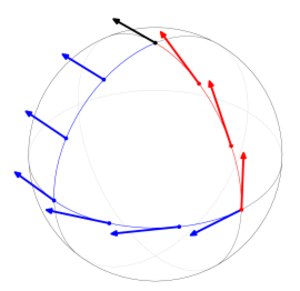
En mathématiques, et plus précisément en géométrie différentielle, une connexion affine est un objet géométrique défini sur une variété différentielle, qui connecte des espaces tangents voisins, et permet ainsi à des champs de vecteurs tangents d'être dérivés comme si c'étaient des fonctions définies sur la variété et prenant leurs valeurs dans un unique espace vectoriel. La notion de connexion affine prend ses racines dans la géométrie du XIXᵉ siècle et dans le calcul tensoriel, mais ne fut pleinement développée qu'au début des années 1920, par Élie Cartan et par Hermann Weyl. La terminologie est due à Cartan et trouve son origine dans l'identification des espaces tangents dans l'espace euclidien Rⁿ par des translations : l'idée est qu'un choix de connexion affine fait ressembler une variété à un espace euclidien, non seulement de façon différentiable en un point, mais en tant qu'espace affine.
La géométrie riemannienne est une branche de la géométrie différentielle nommée en l'honneur du mathématicien Bernhard Riemann, qui introduisit les concepts fondateurs de variété géométrique et de courbure. Il s'agit de surfaces ou d'objets de plus grande dimension sur lesquels existent des notions d'angle et de longueur, généralisant la géométrie traditionnelle qui se limitait à l'Espace euclidien. La géométrie riemannienne étend les méthodes de la géométrie analytique en utilisant des coordonnées locales pour effectuer les calculs dans des domaines spatiaux limités, mais elle recourt fréquemment aux outils de la topologie pour passer à l'échelle de l'espace entier. De façon précise, la géométrie riemannienne a pour but l'étude locale et globale des variétés riemanniennes, c'est-à-dire les variétés différentielles munies d'une métrique riemannienne, voire des fibrés vectoriels riemanniens.